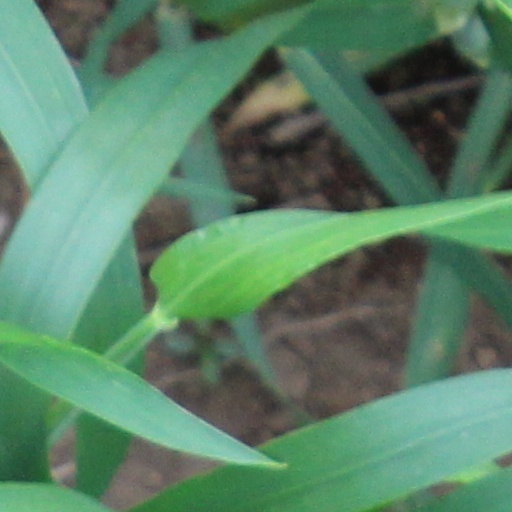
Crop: wheat